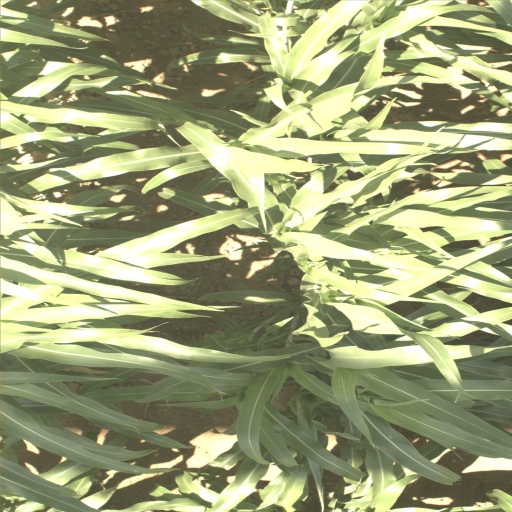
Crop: sorghum